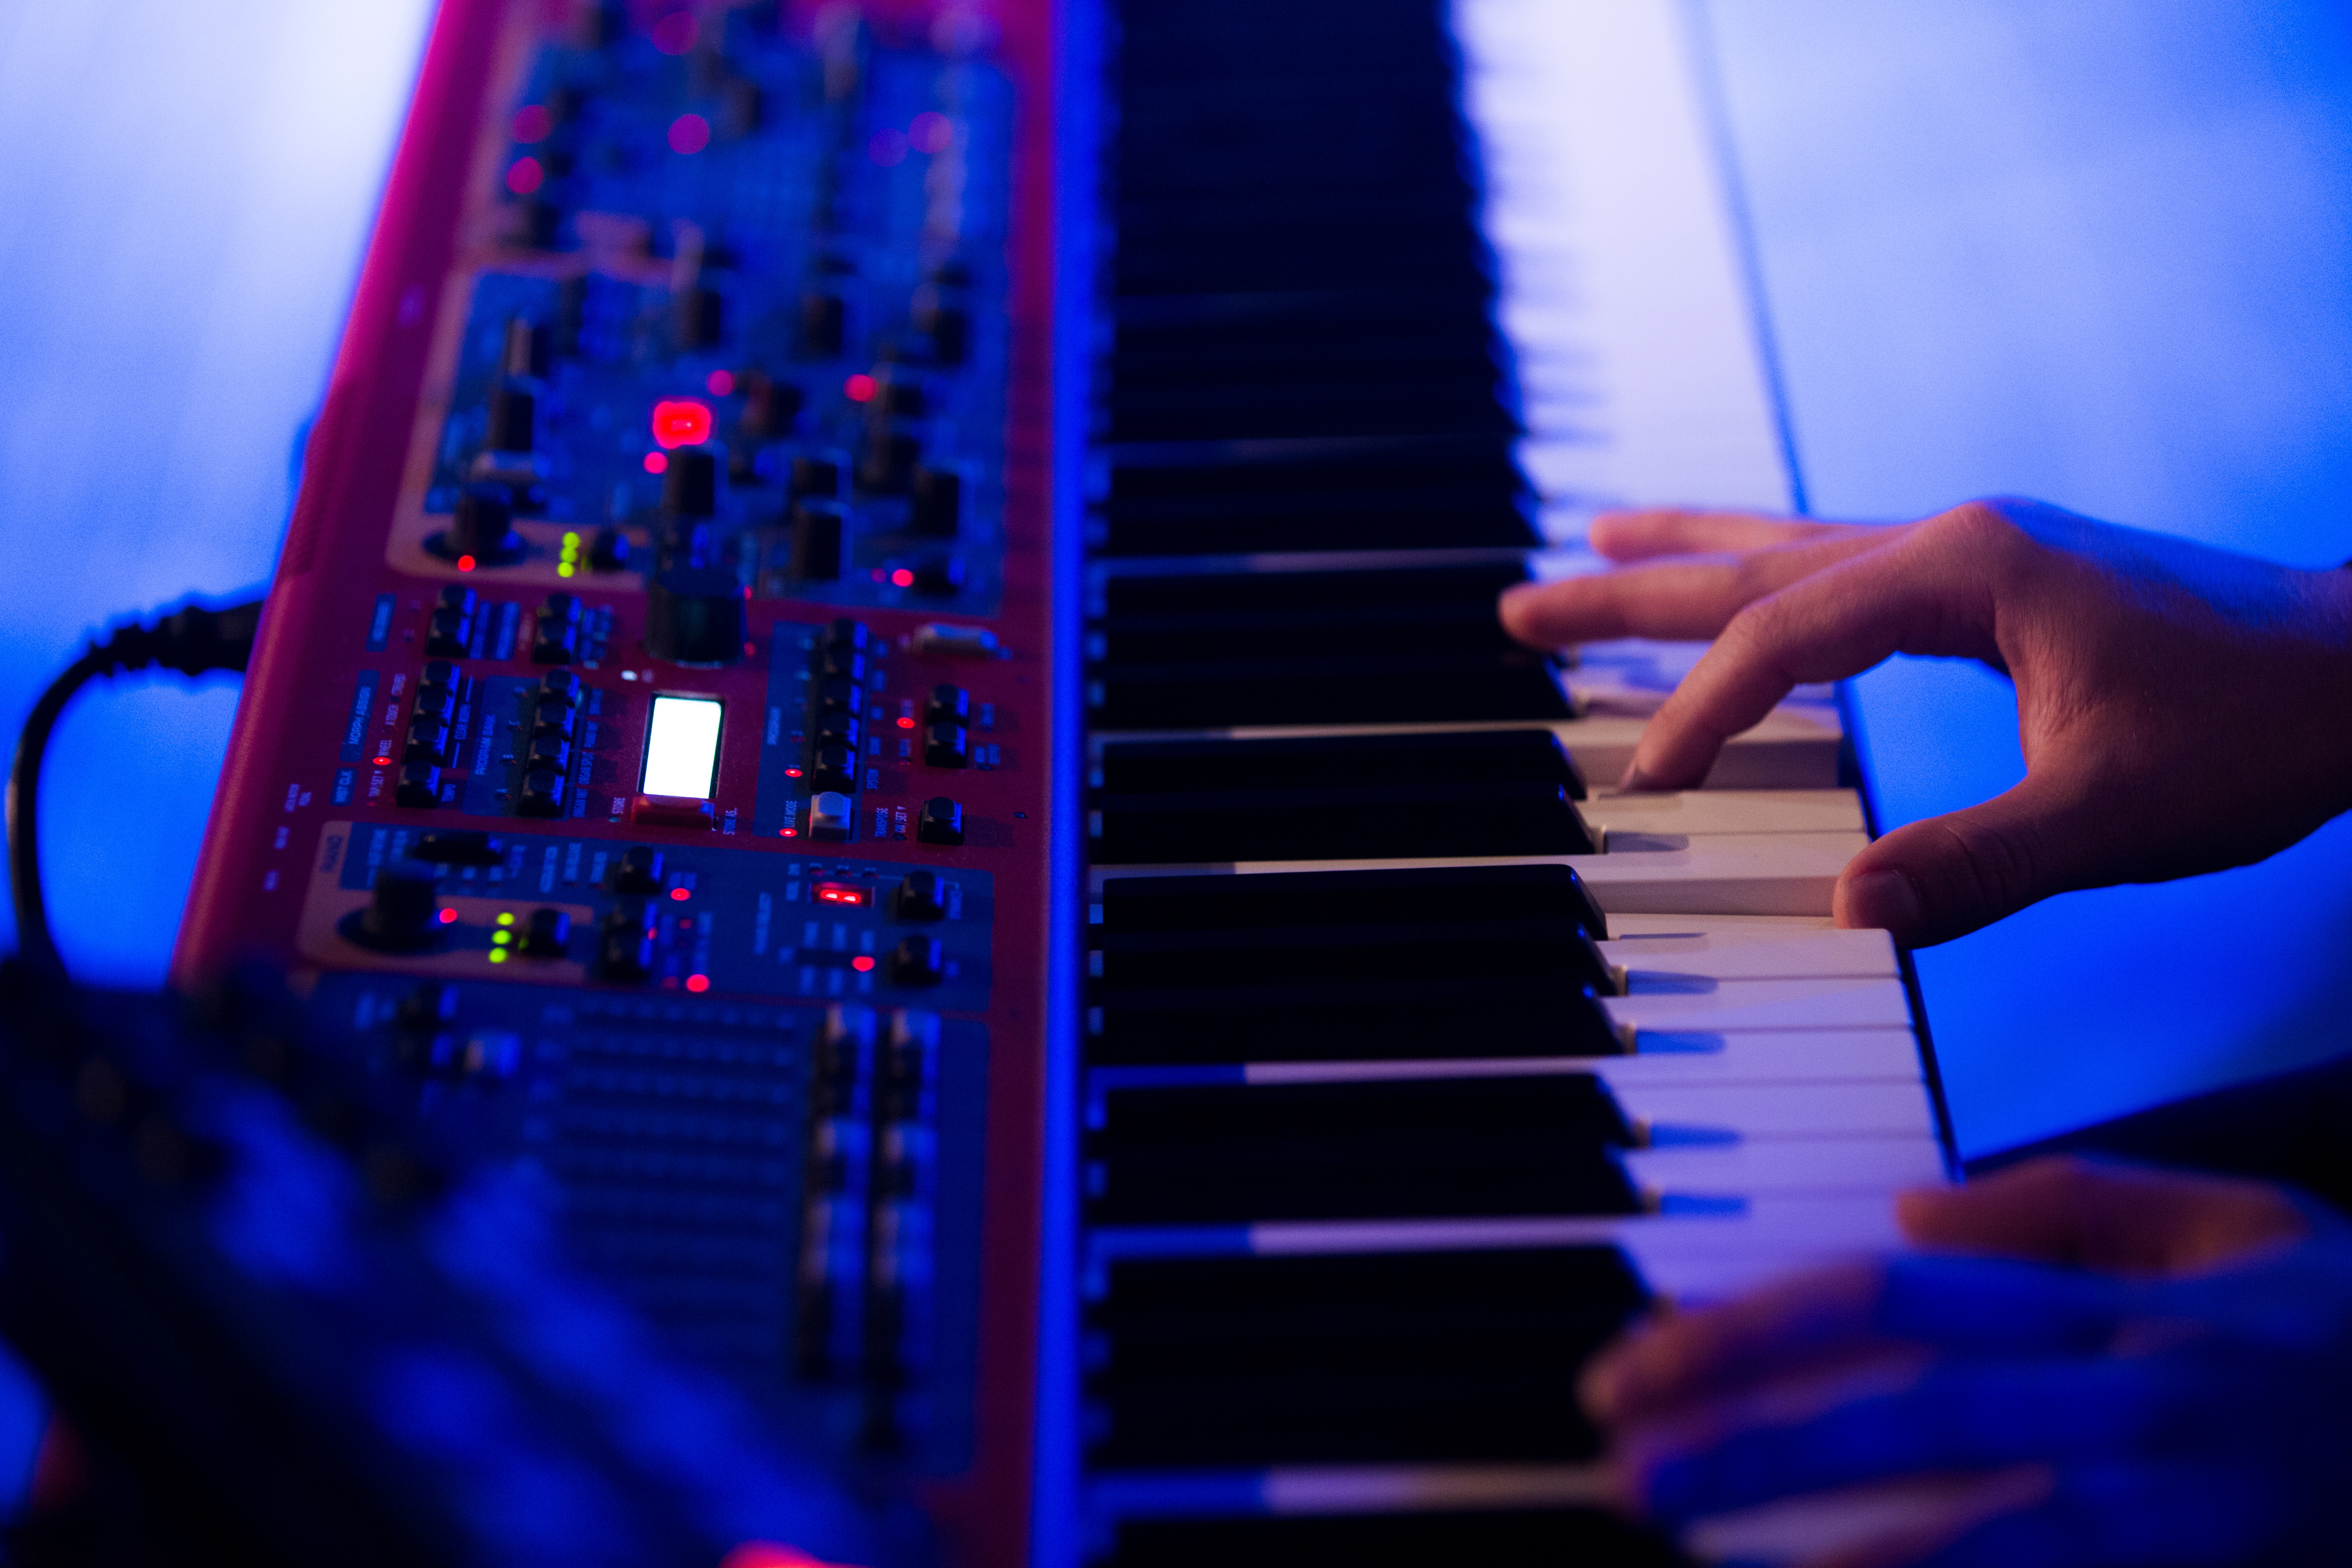
music, technology, color, piano, blue, musician, musical instrument, pianist, string instrument, musical keyboard, keyboard player